Chadayamangalam

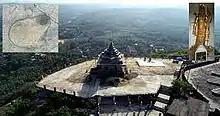
Kodandarama Temple in Chadayamangalam

Paddy, Coconut, Rubber. Tapioca, Pepper, Cashew Nut, Banana, Areca Nuts etc. are the major crops under cultivation in the block.